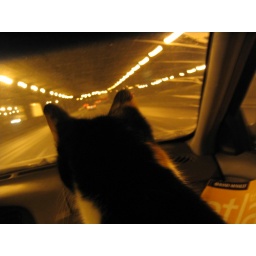
The best traveling cat in the world completes her 2 coast to coast trip in 7 months.